Waldheim–Rochlitz railway

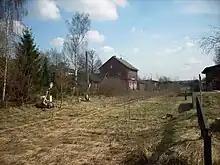
Station area Geringswalde (2011)

After Geringswalde, Hartha was the second most important intermediate station on the line. It had two passenger platforms to enable occasional train crossings. It was more important for freight traffic, as there were four sidings serving the local industry, three of which remained in operation until shortly before the closing of the line. Main customers were the agricultural co-operative warehouse and the textile industry. The following buildings existed: a station building with two and a half stories (Saxon standard design, built in brick), a goods shed, a non-residential and a residential building and a loading dock. In order to cope with the increasing shunting demands, a new Kö I with Number 0236, built by Windhoff, based in Riesa depot, was stationed here at least until 1945.